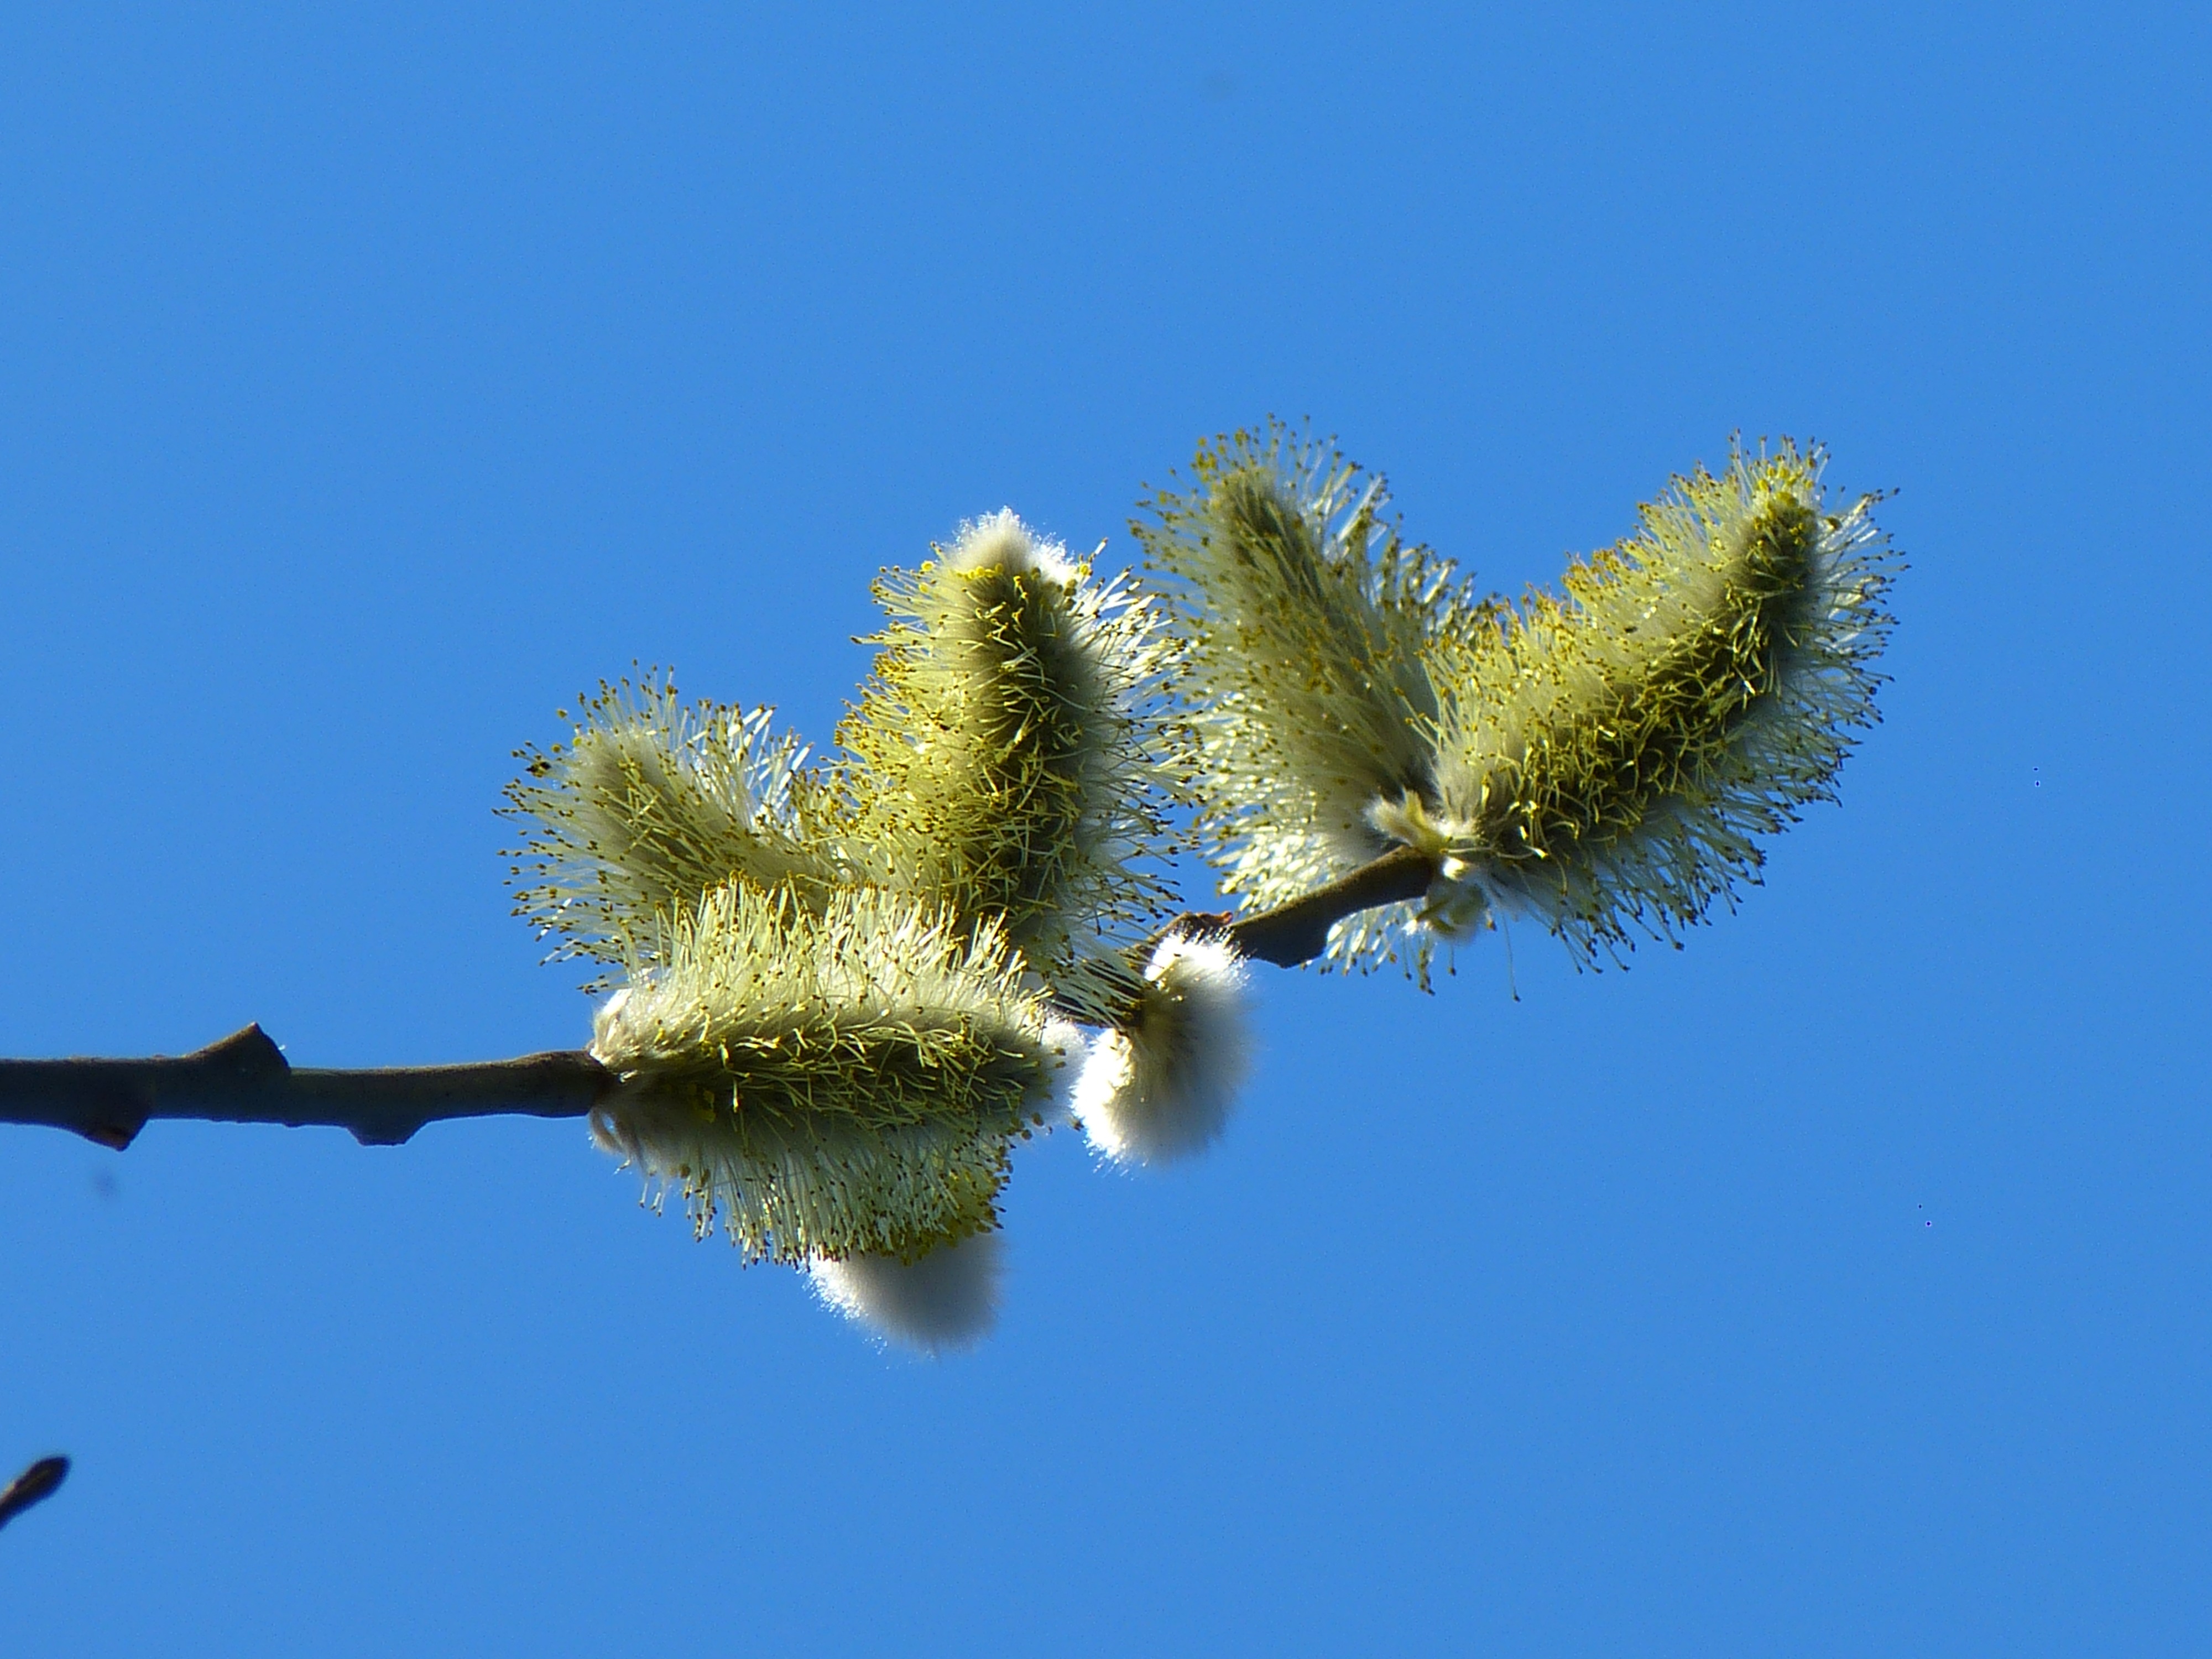
tree, grass, branch, blossom, plant, sky, leaf, flower, frost, pollen, spring, kitten, pasture, flora, twig, close up, macro photography, blossomed, inflorescence, palm kitten, pussy willow, woody plant, land plant